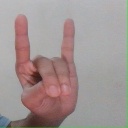
अक्षर: श